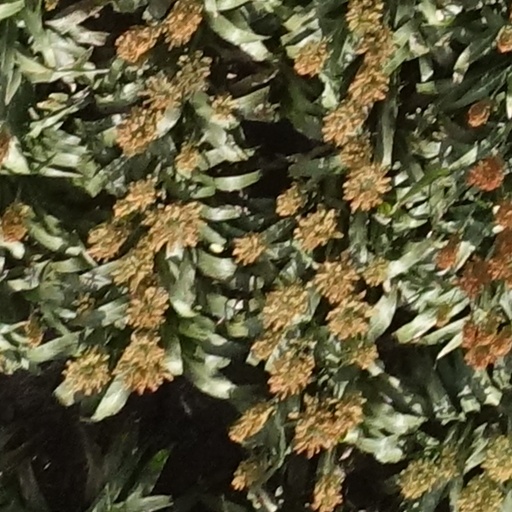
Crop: sorghum